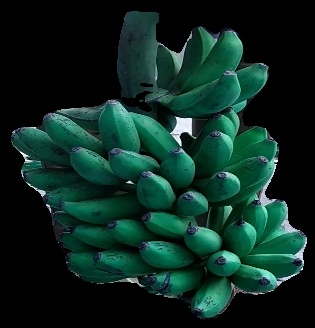
Variety: rasbale
Grade: grade3